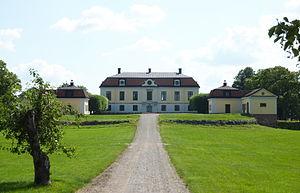
Cette liste non exhaustive répertorie les principaux châteaux en Suède.